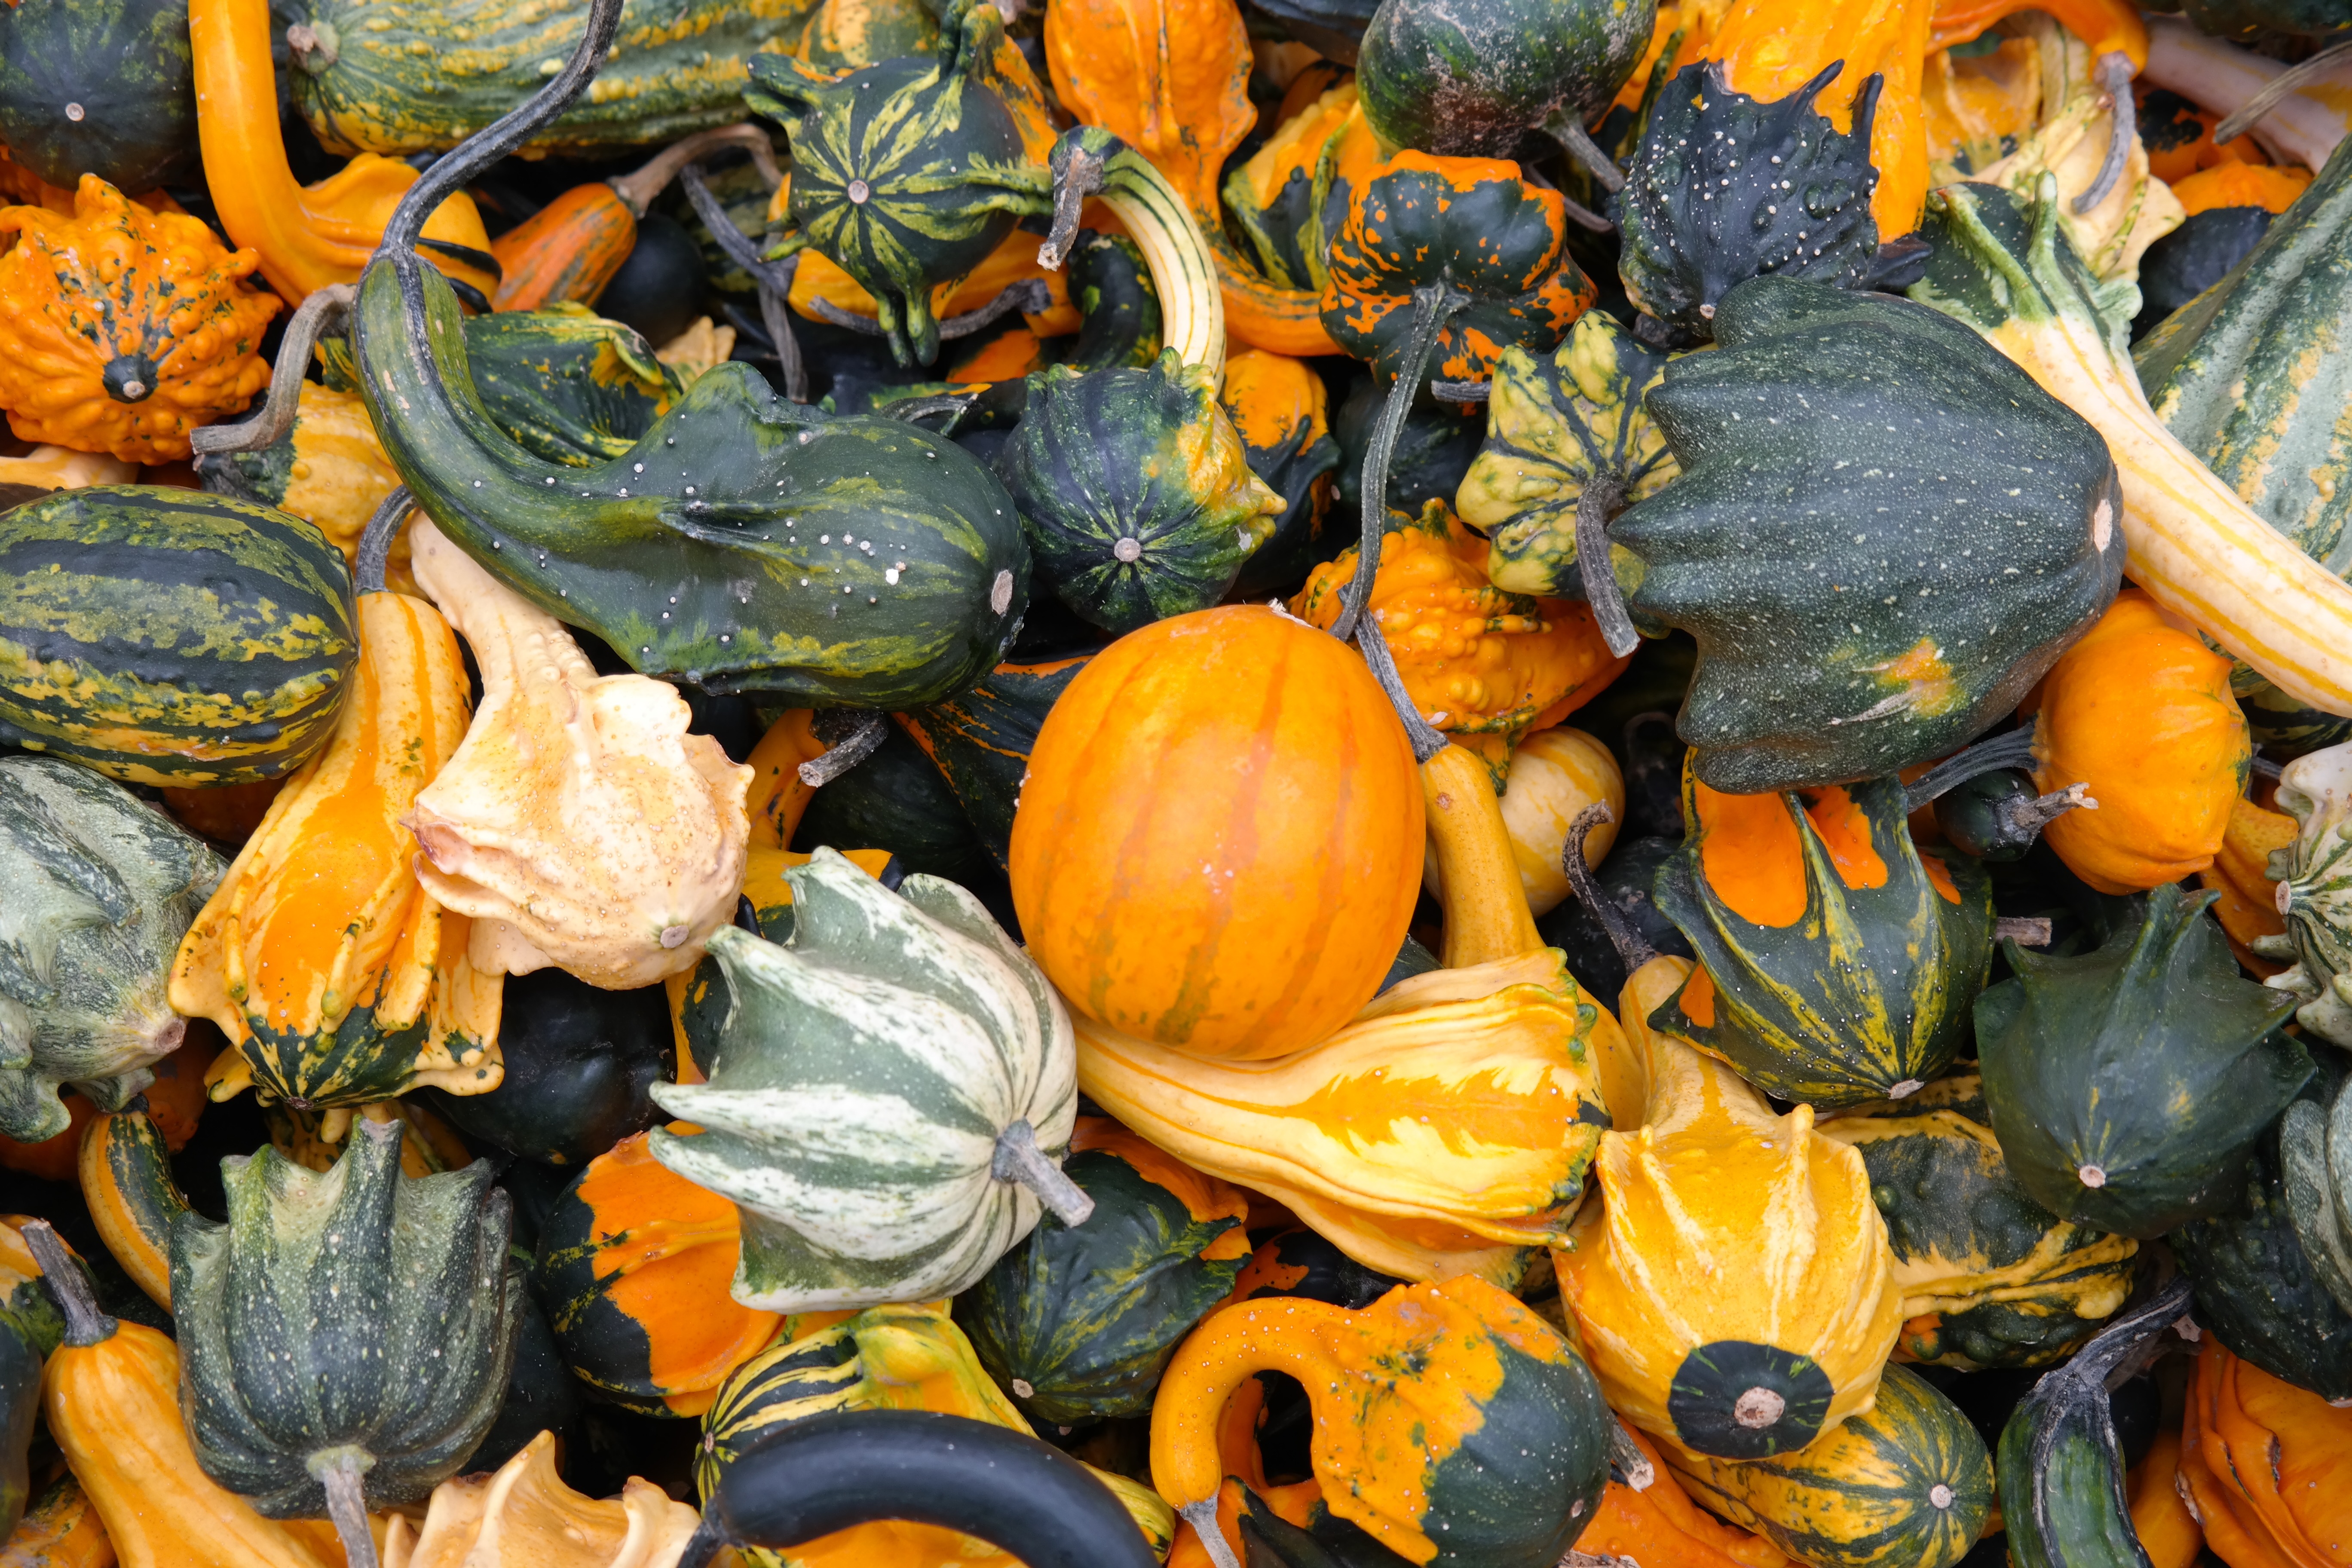
plant, flower, food, produce, vegetable, autumn, pumpkin, healthy, squash, gourd, vegetables, calabaza, carving, pumpkins, cucurbita, flowering plant, fresh produce, winter squash, land plant, cucumber gourd and melon family